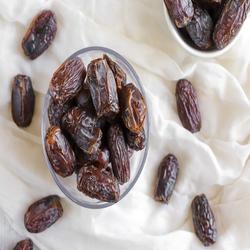
Label: Dates